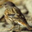
Label: bird